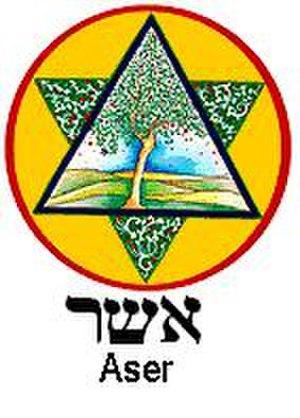
La tribu d'Aser est une des douze tribus d'Israël, fondée par Asher.